Ninja JaJaMaru-kun

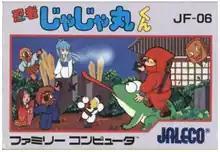
Japanese Famicom box art

is an action-platform video game developed and published by Jaleco for the Famicom. It was released in Japan on November 15, 1985, and was ported to the MSX in 1986. The MSX version was released in Europe as "Ninja II", being marketed as a sequel to "Ninja-kun: Majou no Bouken", a game that used the name "Ninja" for its European MSX release.